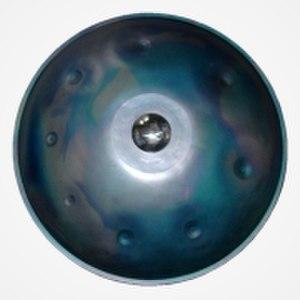
Le hang est un instrument de musique acoustique de la famille des idiophones inventé par Felix Rohner et Sabina Schärer à Berne en Suisse en 2000. Le hang est un volume lenticulaire creux composé de deux coupelles métalliques embouties. La partie haute de l'instrument s'appelle le « ding », elle est constituée d'une note fondamentale et de sept ou huit notes l'entourant. La partie basse, « gu » est une surface lisse dotée d'un trou en son centre.